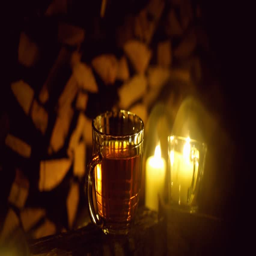
golden beer poured into a glass , the festival